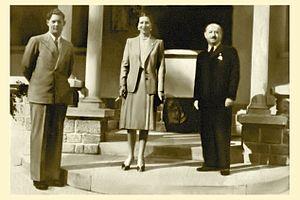
L’histoire des Juifs en Roumanie ou le territoire qui lui correspond est plus que bimillénaire. Située aux confins de l’Empire romain d’Orient dont elle tire son nom, la Roumanie compte originellement quelques familles juives de culture grecque. Des familles séfarades s’y installent au xviᵉ siècle, venues de l’Empire ottoman voisin mais c’est surtout avec l’arrivée d’immigrants ashkénazes au xixᵉ siècle que la communauté juive devient significative, sous l’angle démographique comme économique ou culturel. Fortement éprouvés par divers massacres au cours de la Seconde Guerre mondiale, les Juifs quittent massivement la Roumanie après celle-ci, émigrant principalement dans l’État d’Israël.